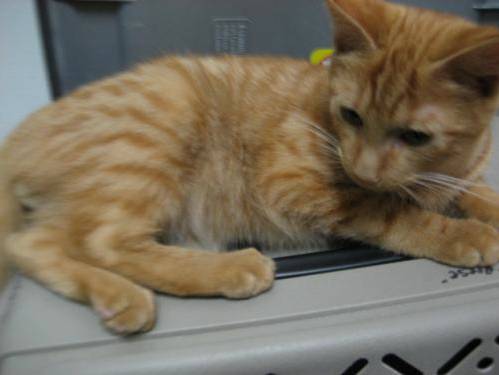
Label: cat